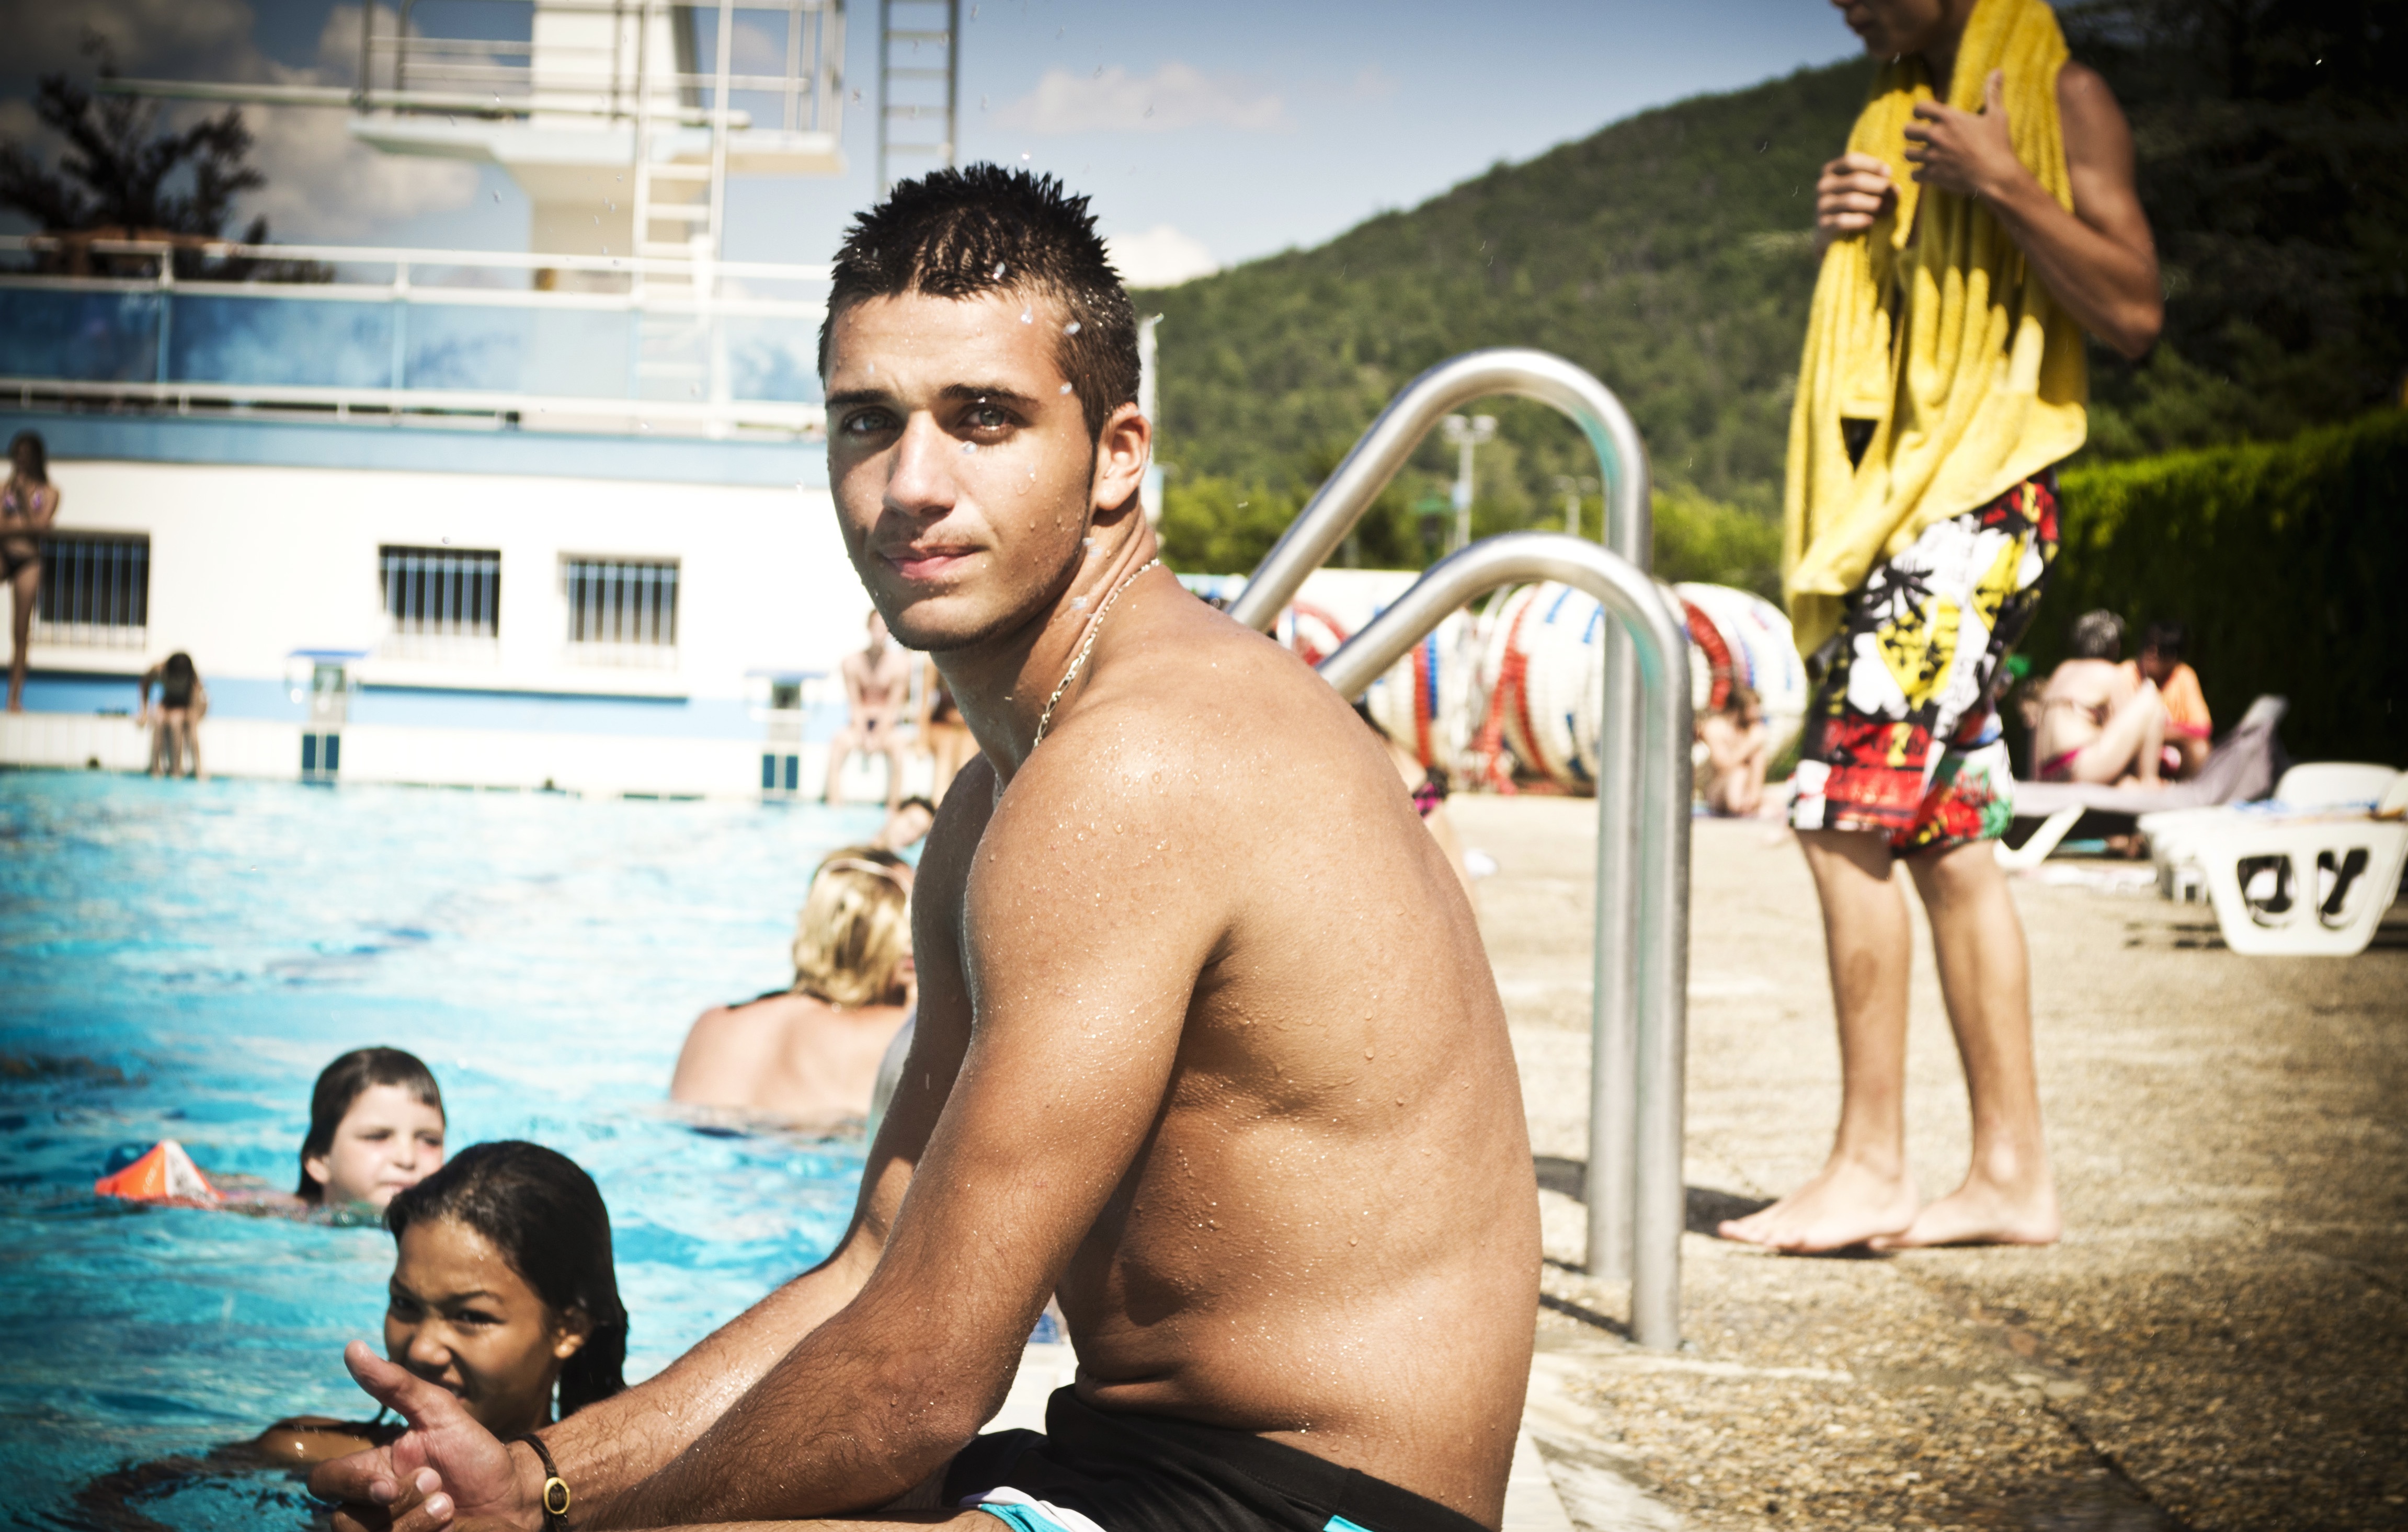
man, male, muscle, swimming, swimmer, sports, barechestedness, endurance sports